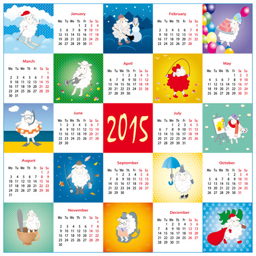
calendar with a set of lamb in different months vector